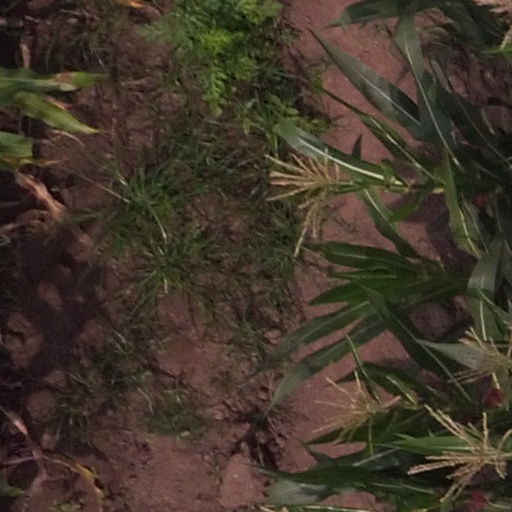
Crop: maize; corn